Triple-A All-Star Game

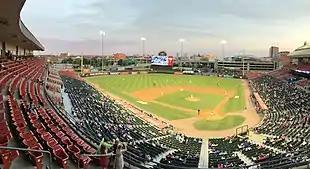
The first Triple-A All-Star Game was held at Pilot Field in Buffalo, New York, in 1988.

Due to the odd number of leagues, it was decided that one team would be made up of All-Stars from American League (AL) affiliates and the other of players from National League (NL) affiliates, with each Triple-A team having at least one representative. Starting players were elected by voters in each Triple-A city, while reserve players were chosen by a committee of the three league presidents and representatives from "Baseball America", which sponsored the game.